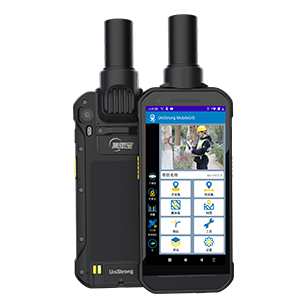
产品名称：北斗高精度智能终端-MG858A
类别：北斗手持高精度
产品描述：搭载高性能定位芯片，五大卫星系统GNSS接收，L1+L5双频定位解算，瞬时固定解技术，精准作业无须等待，6GB+128GB大容量存储配置，栅格矢量数据一机搞定，集思宝MG858A智慧表现，恰到好处。